The Fog

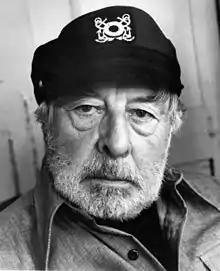
John Houseman as Mr. Machen in "The Fog"

On the eve of the centennial of the small coastal town Antonio Bay in Northern California, old Mr. Machen tells ghost stories to children by a campfire on the beach. One story is about a clipper ship that crashed against the rocks nearby, causing all of its crew to drown after mistaking a campfire for a lighthouse while sailing through an unearthly fog. Machen finishes the story as midnight strikes and paranormal activity begins occurring around the town. Town priest, Father Malone, discovers his grandfather's diary when a stone spontaneously falls from a wall in the church, revealing a hidden cavity behind. The journal reveals that a century earlier, on April 21st 1880, the 6 founders of Antonio Bay (including Malone's grandfather) deliberately wrecked a clipper ship named the "Elizabeth Dane", so that its wealthy, leprosy-afflicted owner Blake would not establish a leper colony nearby. The conspirators used the gold plundered from the ship to establish the town.